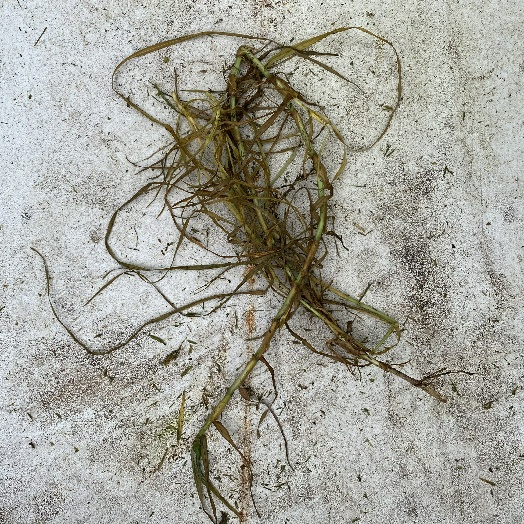
Label: generalcompost